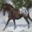
Label: horse